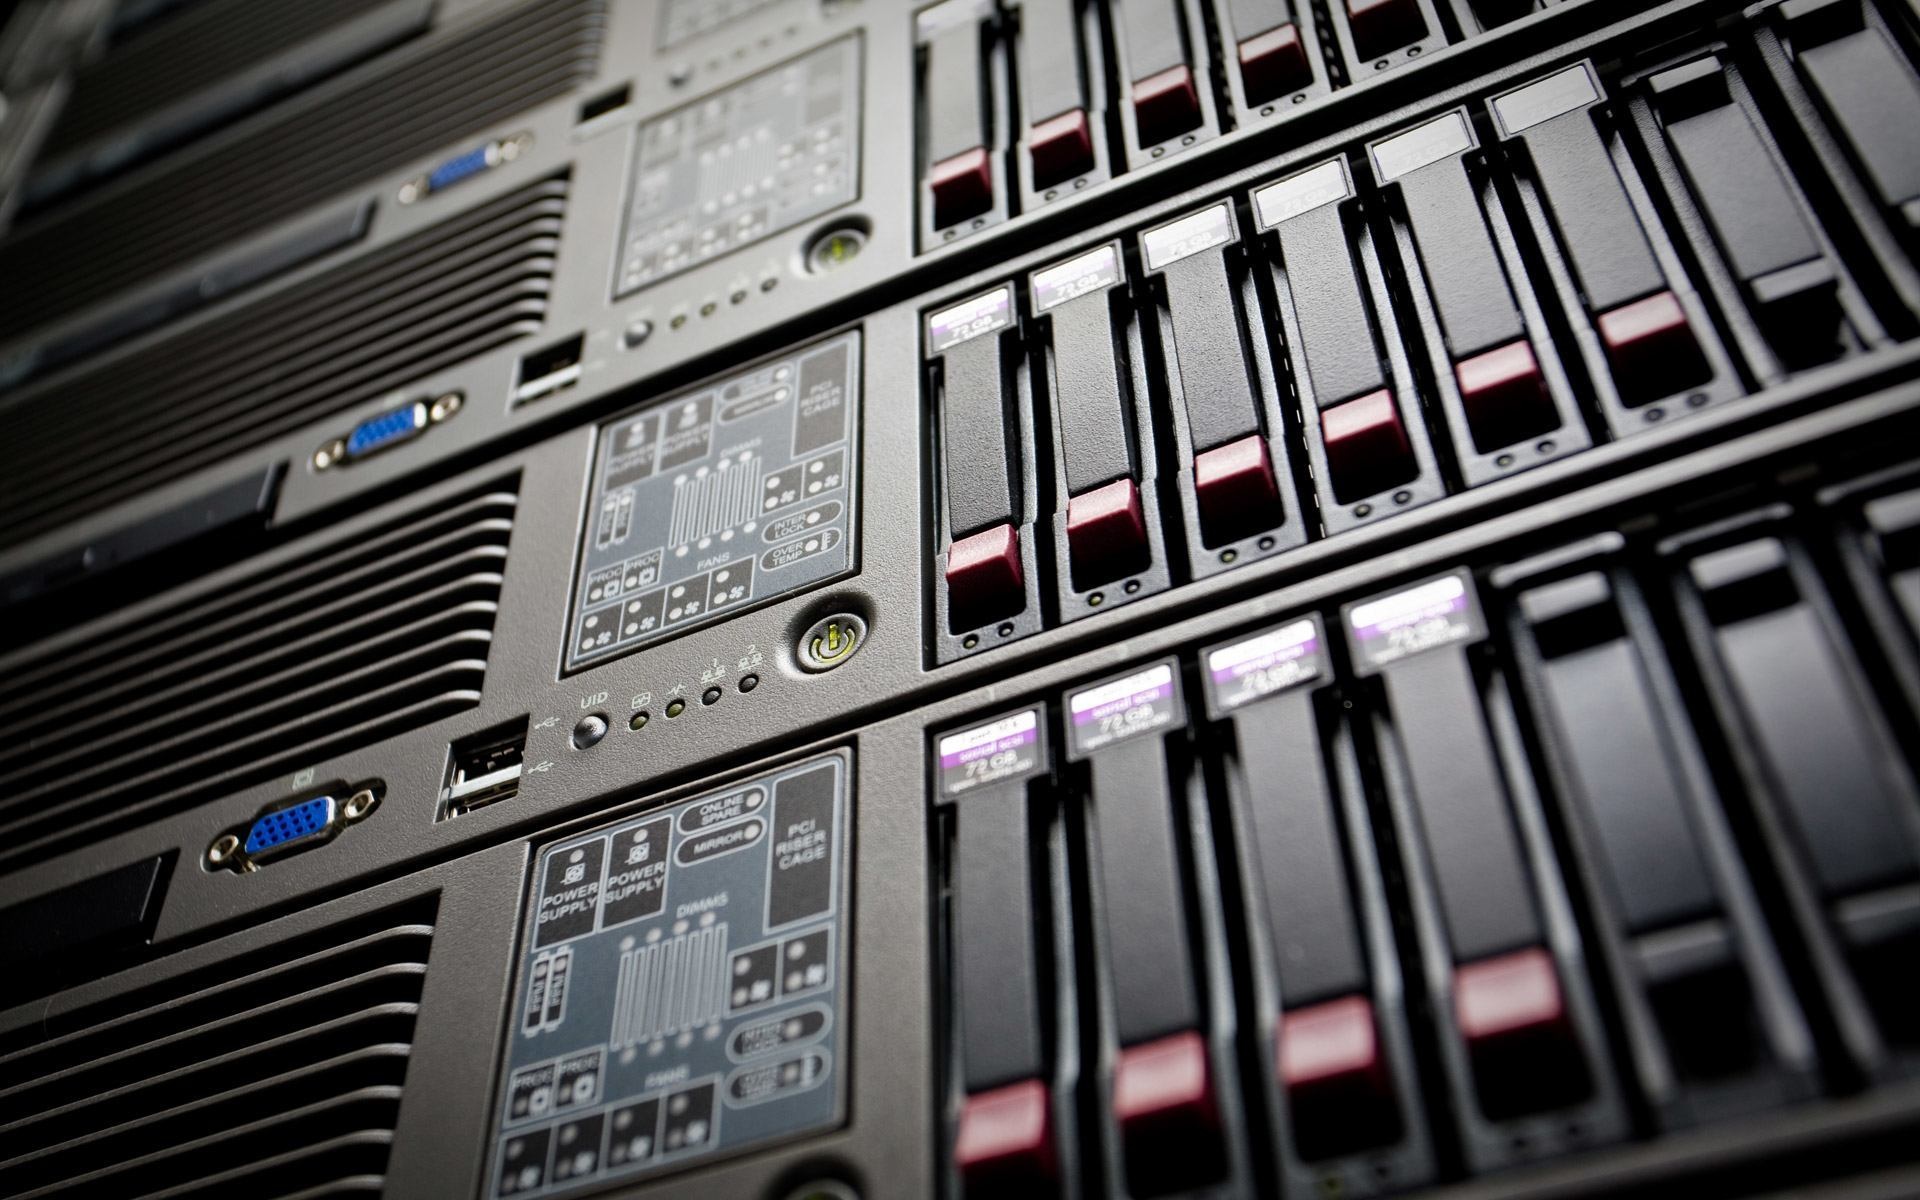
technology, website, server, web design, web developement, electronic device, musical keyboard, personal computer hardware, electronic instrument